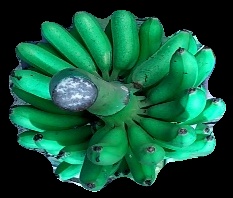
Variety: rasbale
Grade: grade1